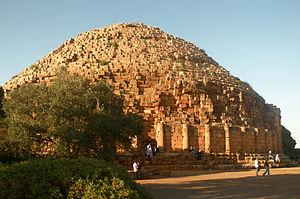
Juba II est un roi berbère de la Maurétanie. Fils de Juba Iᵉʳ, né vers 52 av. J.-C. à Hippone en Numidie, dans actuelle Annaba en Algérie et mort vers 23 ap. J.-C. à Tipaza, en Algérie. Juba II est élevé à Rome dans une captivité dorée par Octavie, la sœur du futur empereur Auguste. Il règne à partir de 25 av. J.-C. environ sous tutelle romaine dans sa capitale Césarée de Maurétanie.
Cléopâtre Séléné II, parfois appelée Cléopâtre VIII, née le 25 décembre 40 av. J.-C. et morte v. 5 de notre ère, est la fille de Cléopâtre VII et de Marc Antoine et la sœur jumelle d'Alexandre Hélios. Elle est, avec Juba II, souveraine de Maurétanie césarienne et s'établit à Césarée de Maurétanie où elle meurt vers l'an 5 ap. J.-C. Elle est enterrée dans le mausolée royal de Maurétanie, à proximité de la ville de Tipaza.